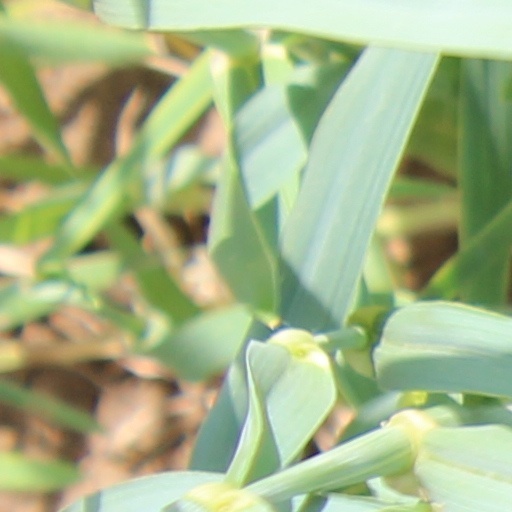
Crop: wheat